2010 United States House of Representatives elections in New York

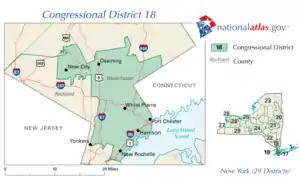

Democratic, Working Families and Independence incumbent Nita Lowey was challenged unsuccessfully by Republican and Conservative Party nominee (and former Republican nominee) Jim Russell and write-in candidate Cortes DeRussy.